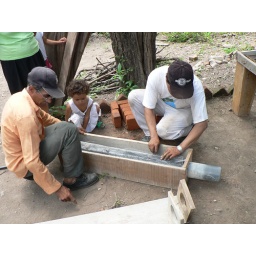
Preparing the chimney mold. PVC pipe wrapped in plastic and reinforced with chicken wire.